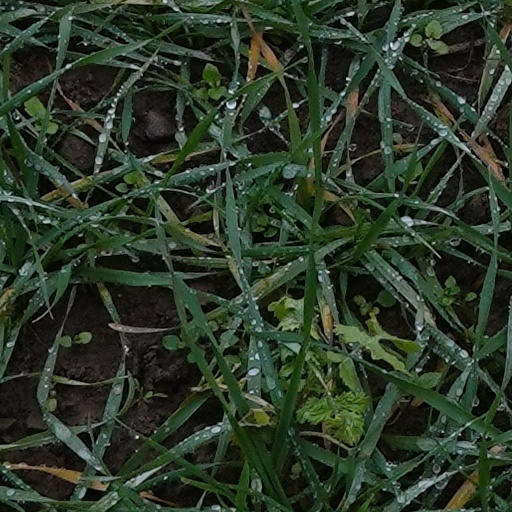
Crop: wheat